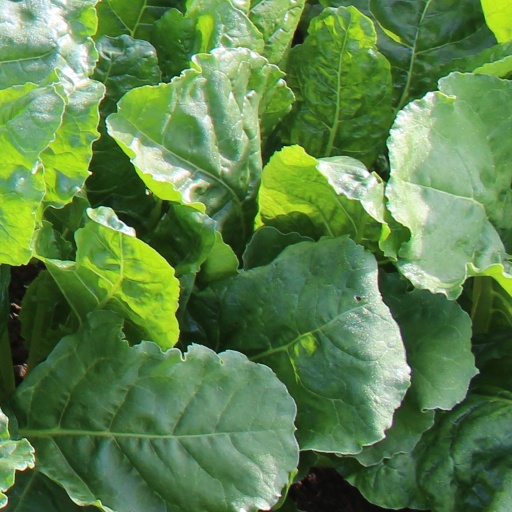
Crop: sugar beet